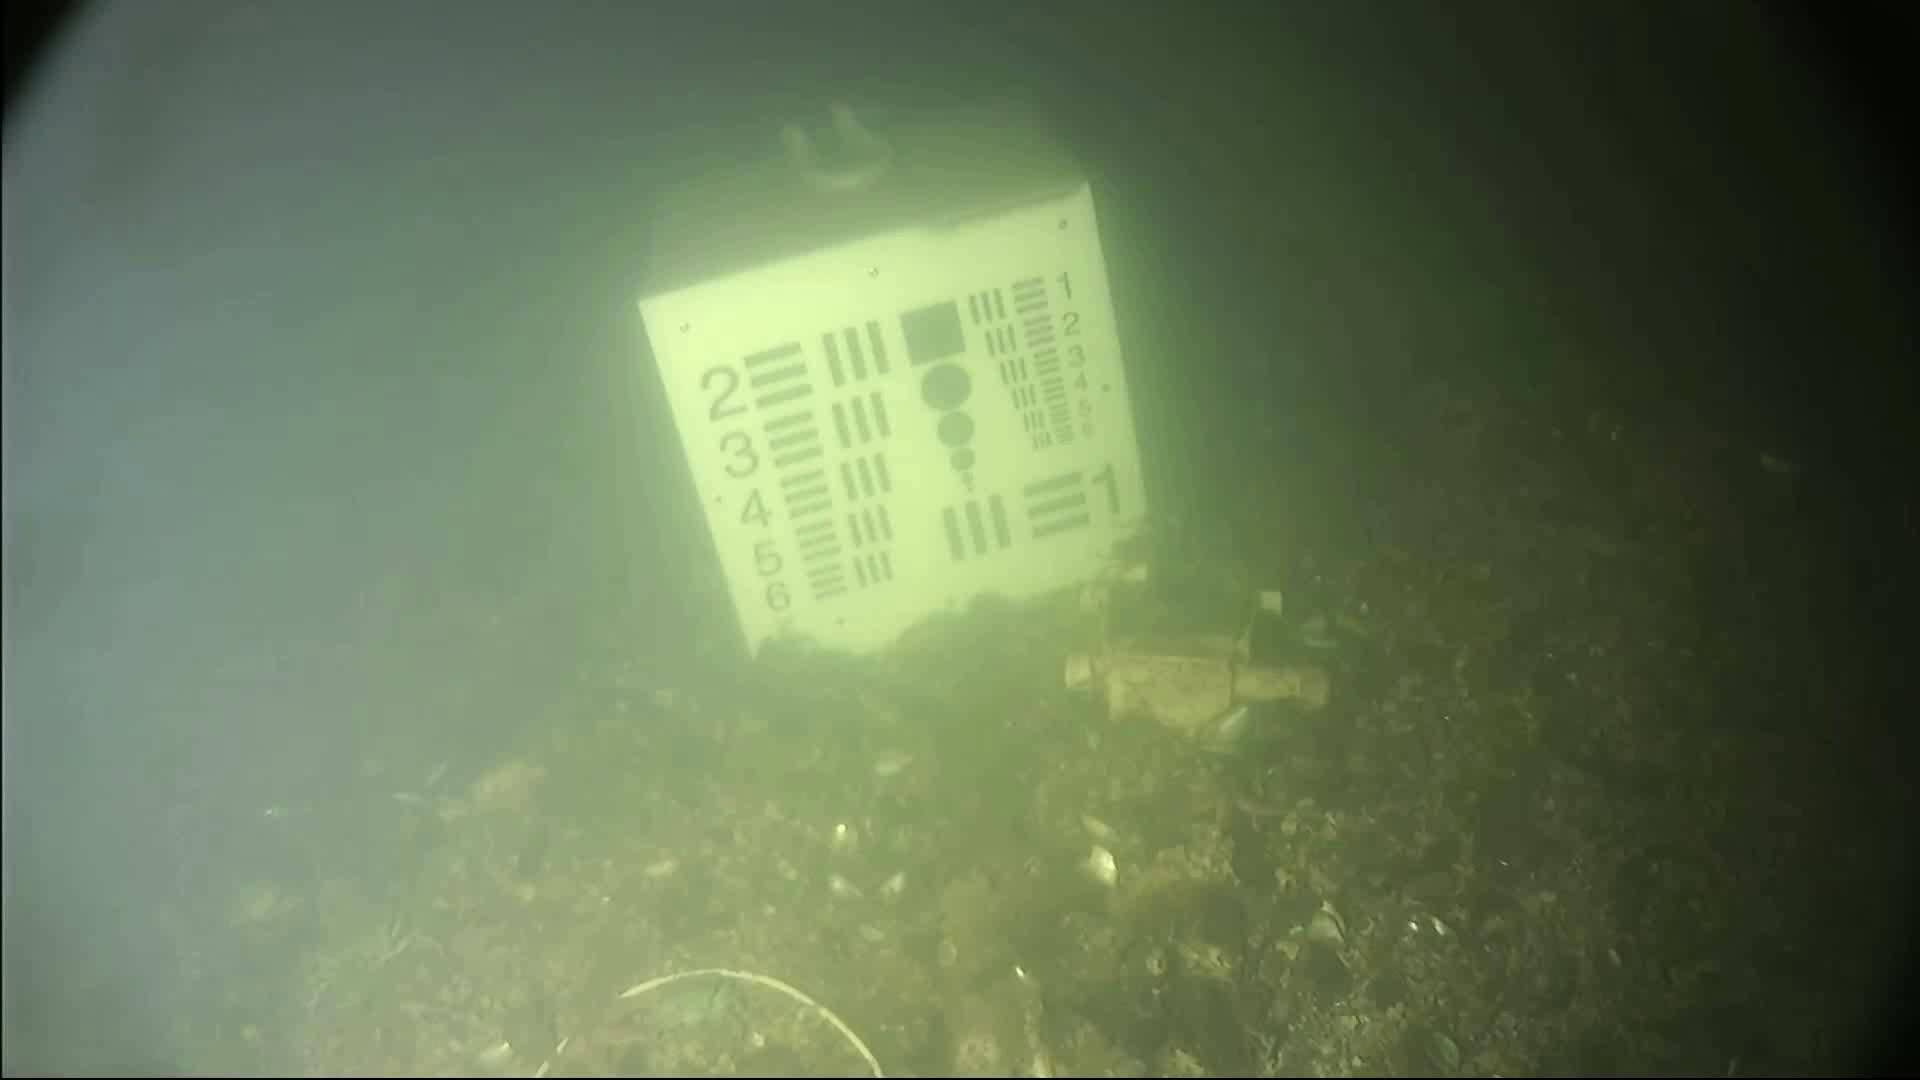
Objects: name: starfish
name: crab